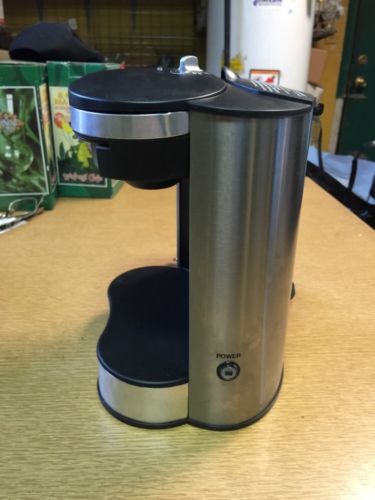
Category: coffee maker